Hartmut Gründler

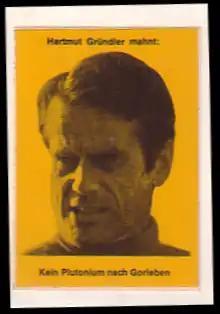
Hartmut Gründler.

Hartmut Gründler (11 January 1930 – 21 November 1977) was a German teacher from Tübingen, and an activist engaged in environmental protection. He burned himself in protest against the misinformation in the atomic policy of the German Federal Government at that time, which were documented by him, but officially never taken back, and the denial of the relevant dialogue with Federal Chancellor Helmut Schmidt.